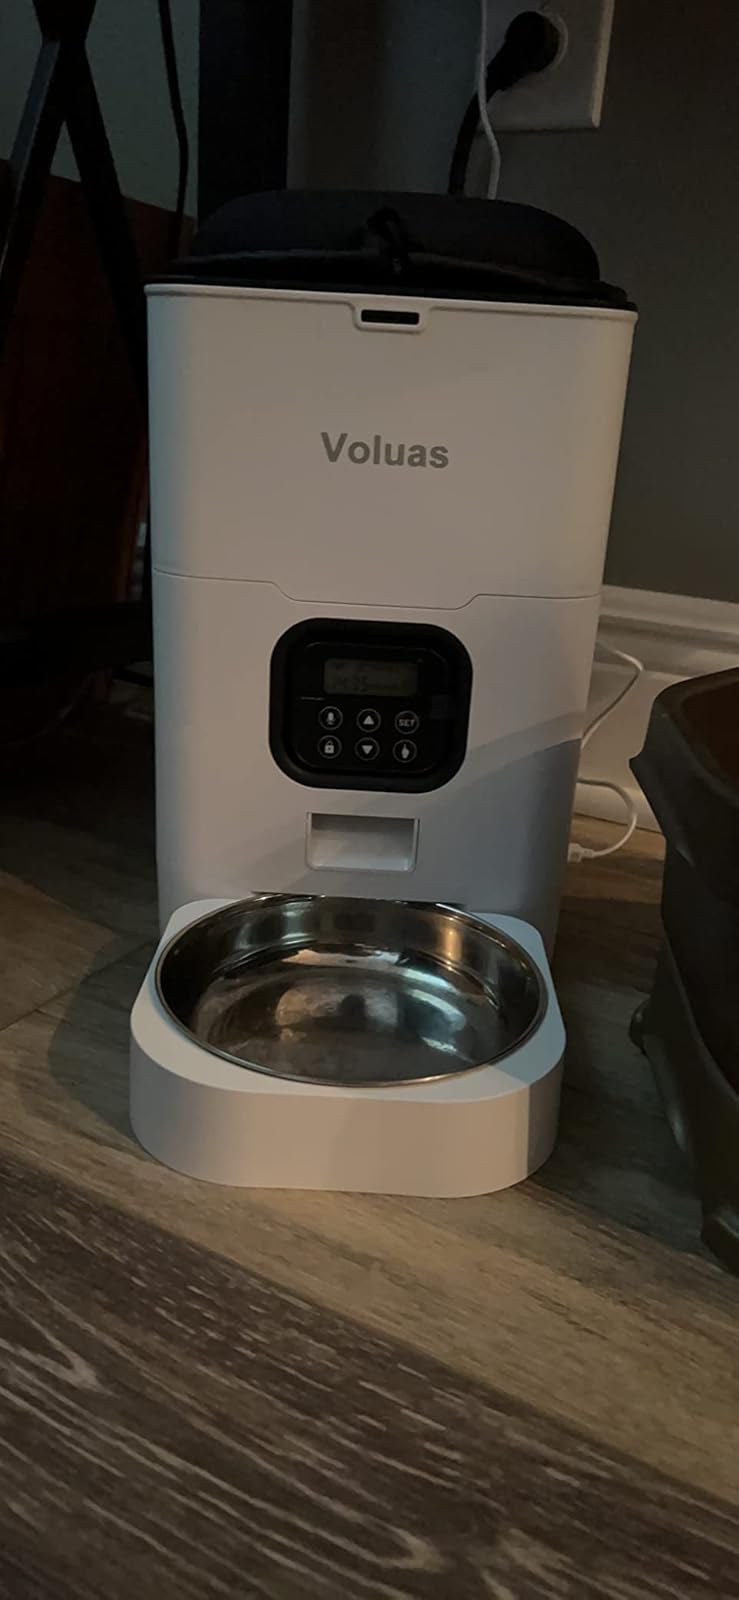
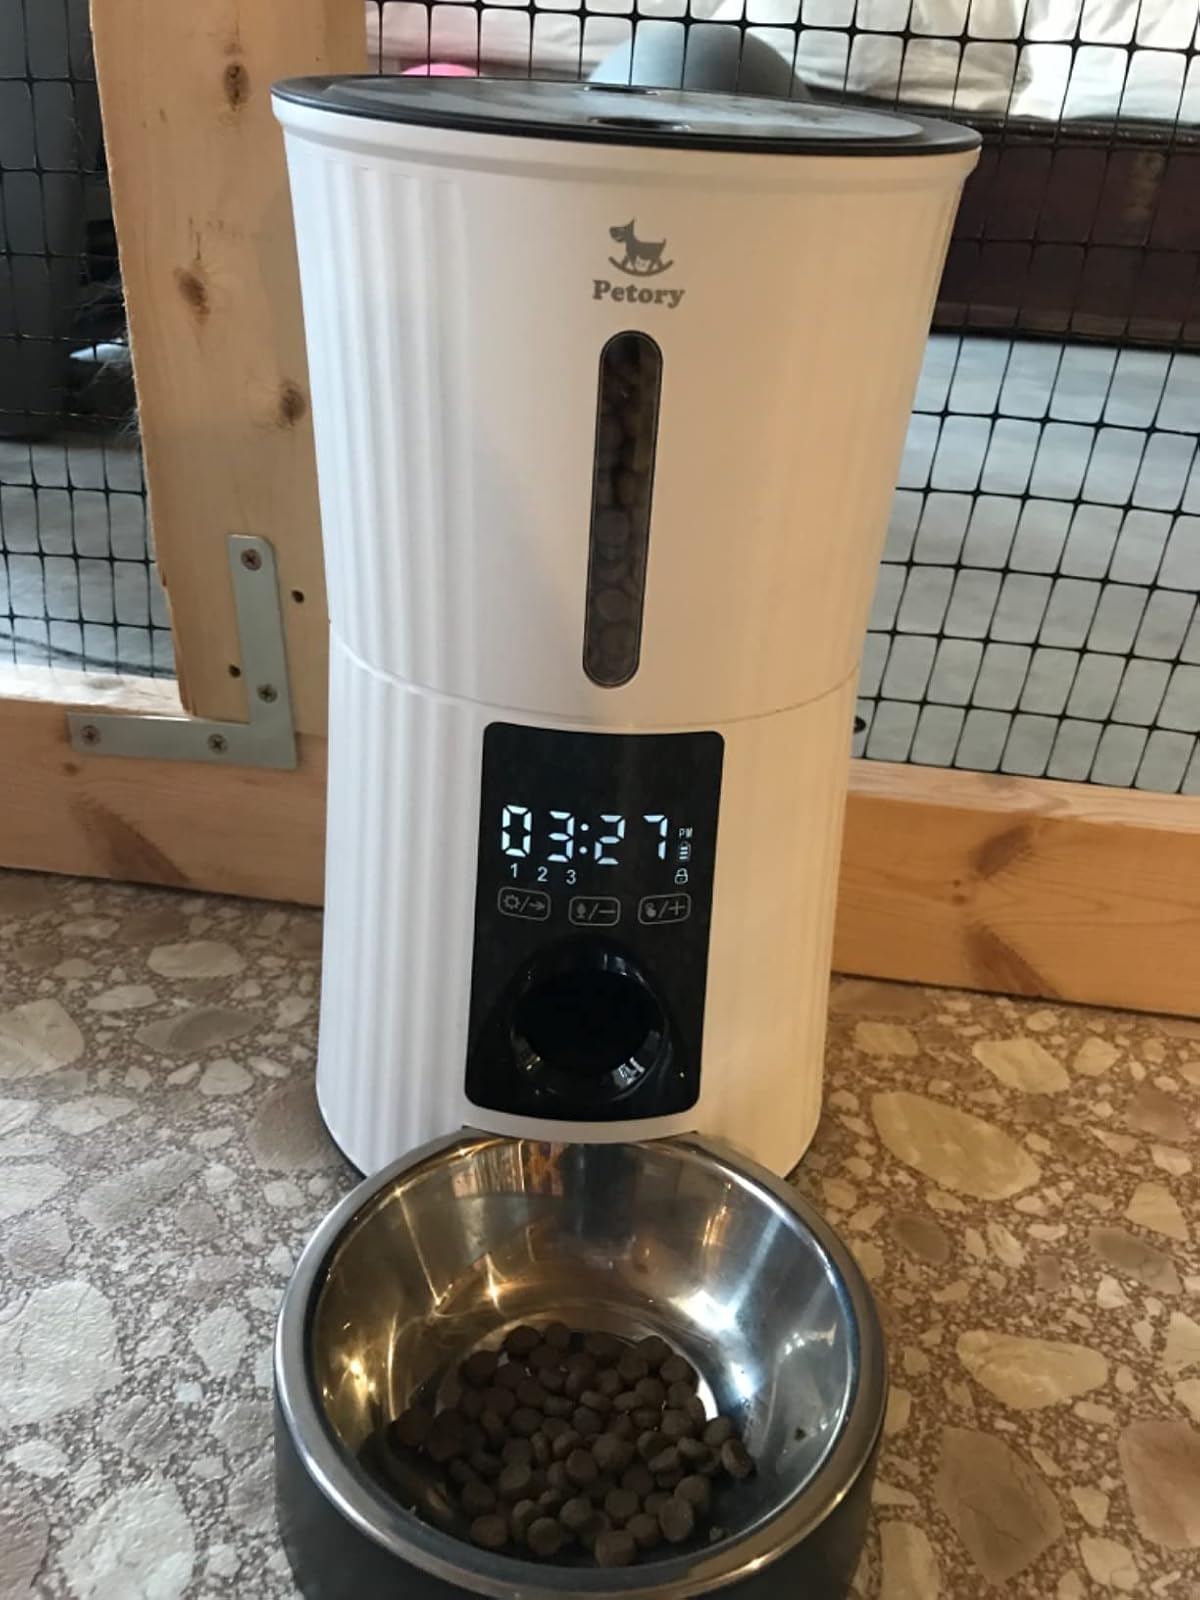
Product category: items_feeder
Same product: no